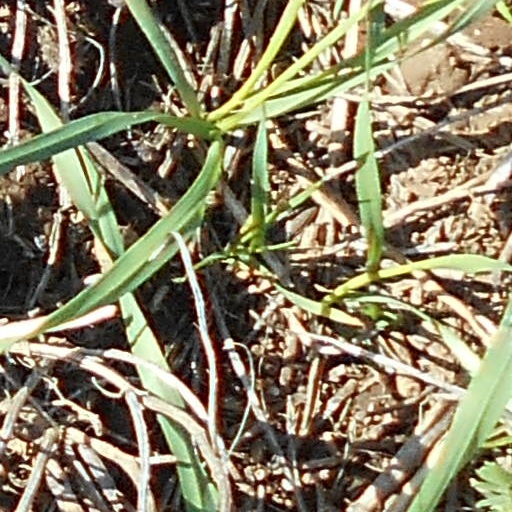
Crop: wheat